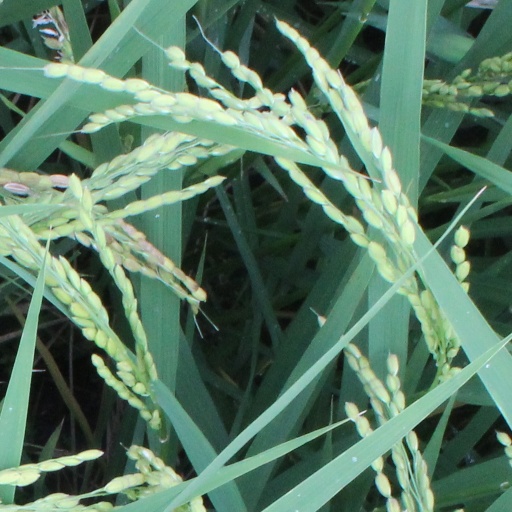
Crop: rice